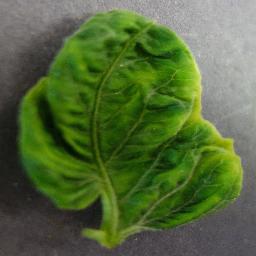
Label: Tomato___Tomato_Yellow_Leaf_Curl_Virus